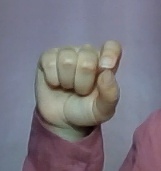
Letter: fa